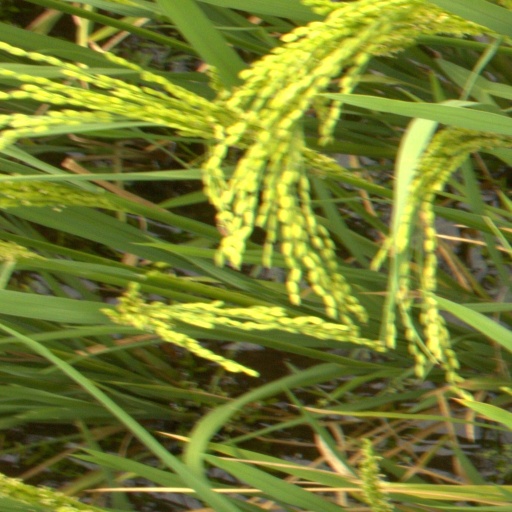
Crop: rice